School struggle (Netherlands)

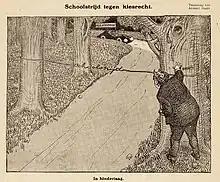
Cartoon by Albert Hahn, suffrage (in the car) versus School Struggle (the line across the road). The name Bram of the person at the tree stands for Abraham Kuyper

The Protestant and Catholic parties, the Anti-Revolutionary Party and Christian Historical Union and the General League of Roman Catholic Caucuses respectively, wanted their religious schools to receive financing equal to that received by public schools, while maintaining their freedom in, for example, curriculum policy and teacher appointments, that came with their religious tradition. Liberals and socialists tried to protect the privileged financial position of public schools and were much against public funding of religious schools. These parties had another political standpoint, which they thought more important than education: suffrage for all male citizens. They could not succeed to change the constitution in this manner, without support of a substantial part of the religious parties.